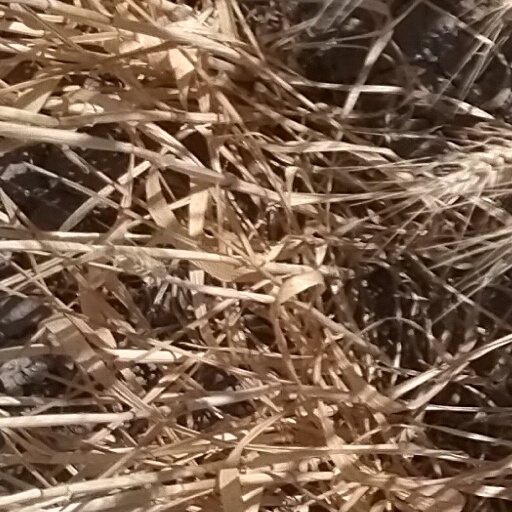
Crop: wheat